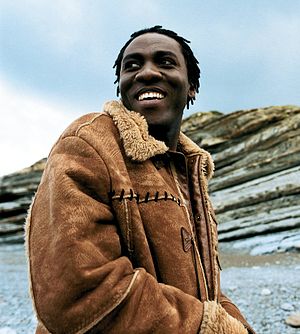
Richard Bona
Richard Bona er en camerounsk elbassist.